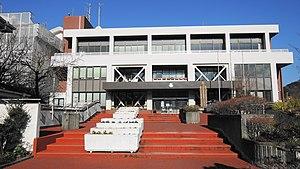
Matsuzaki est un bourg du district de Kamo, situé dans la préfecture de Shizuoka, au Japon.